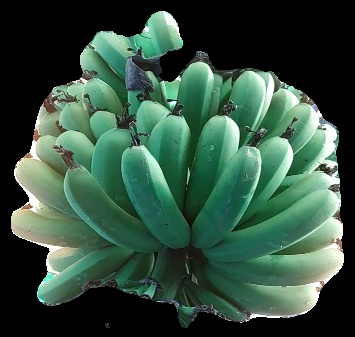
Variety: pachbale
Grade: grade1